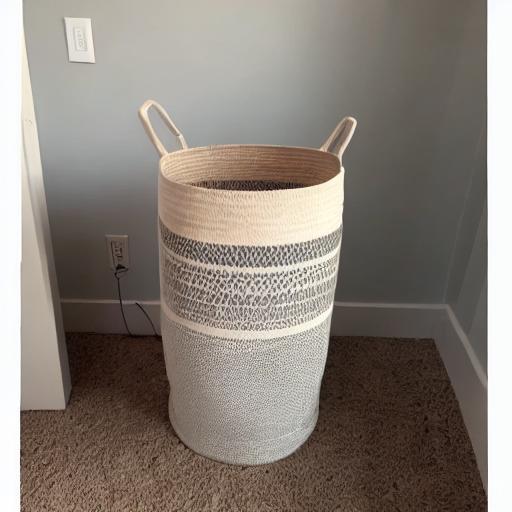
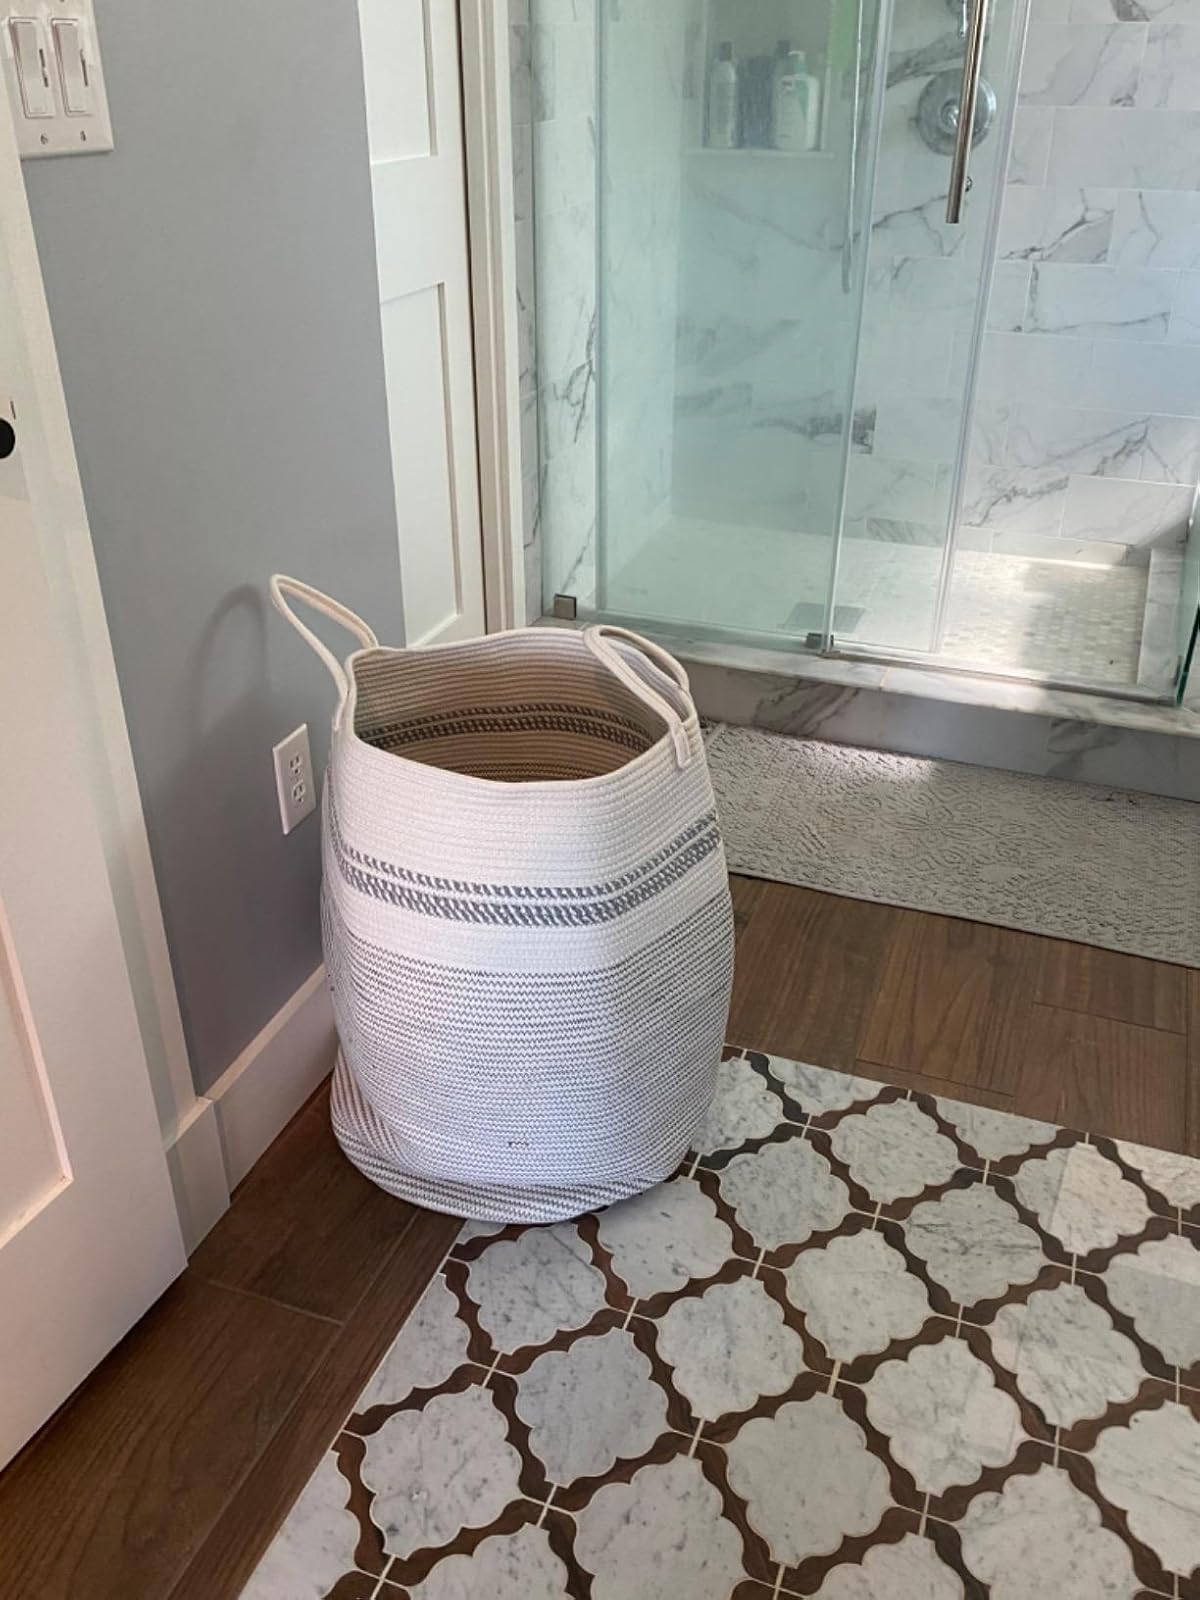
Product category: items_hamper
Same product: no